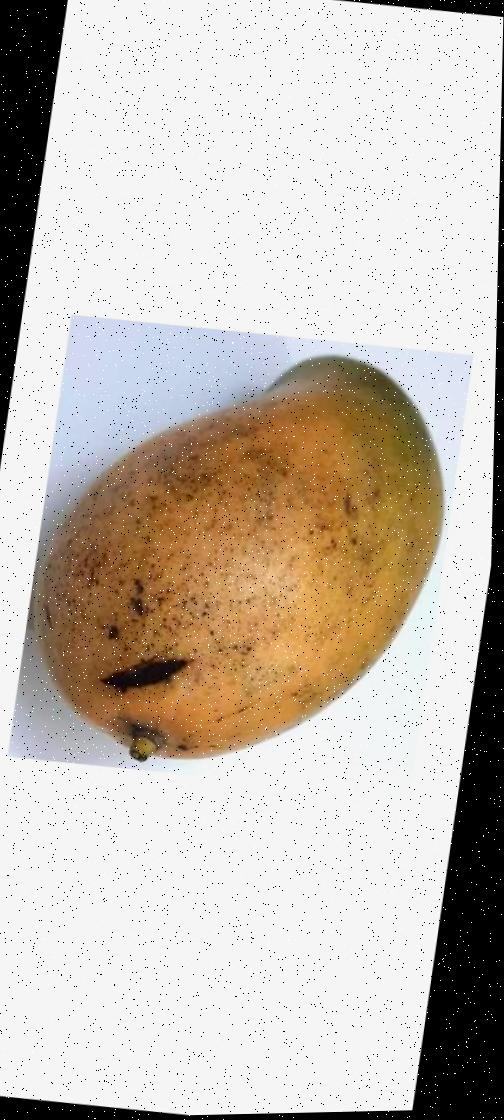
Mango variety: Rupali